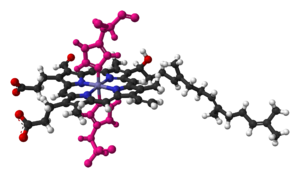
L’hème a est une forme d'hème qu'on trouve dans certaines enzymes telles que la cytochrome c oxydase. Il est constitué d'un macrocycle porphyrine chélatant un cation ferreux Fe²⁺. Il diffère de l'hème b, la forme la plus courante d'hème, par le fait que le groupe méthyle en position 8 est oxydé en aldéhyde et qu'un groupe hydroxyéthylfarnésyle, une chaîne terpénoïde, est lié à la chaîne latérale vinyle en position 3. Il est très semblable à l'hème o.